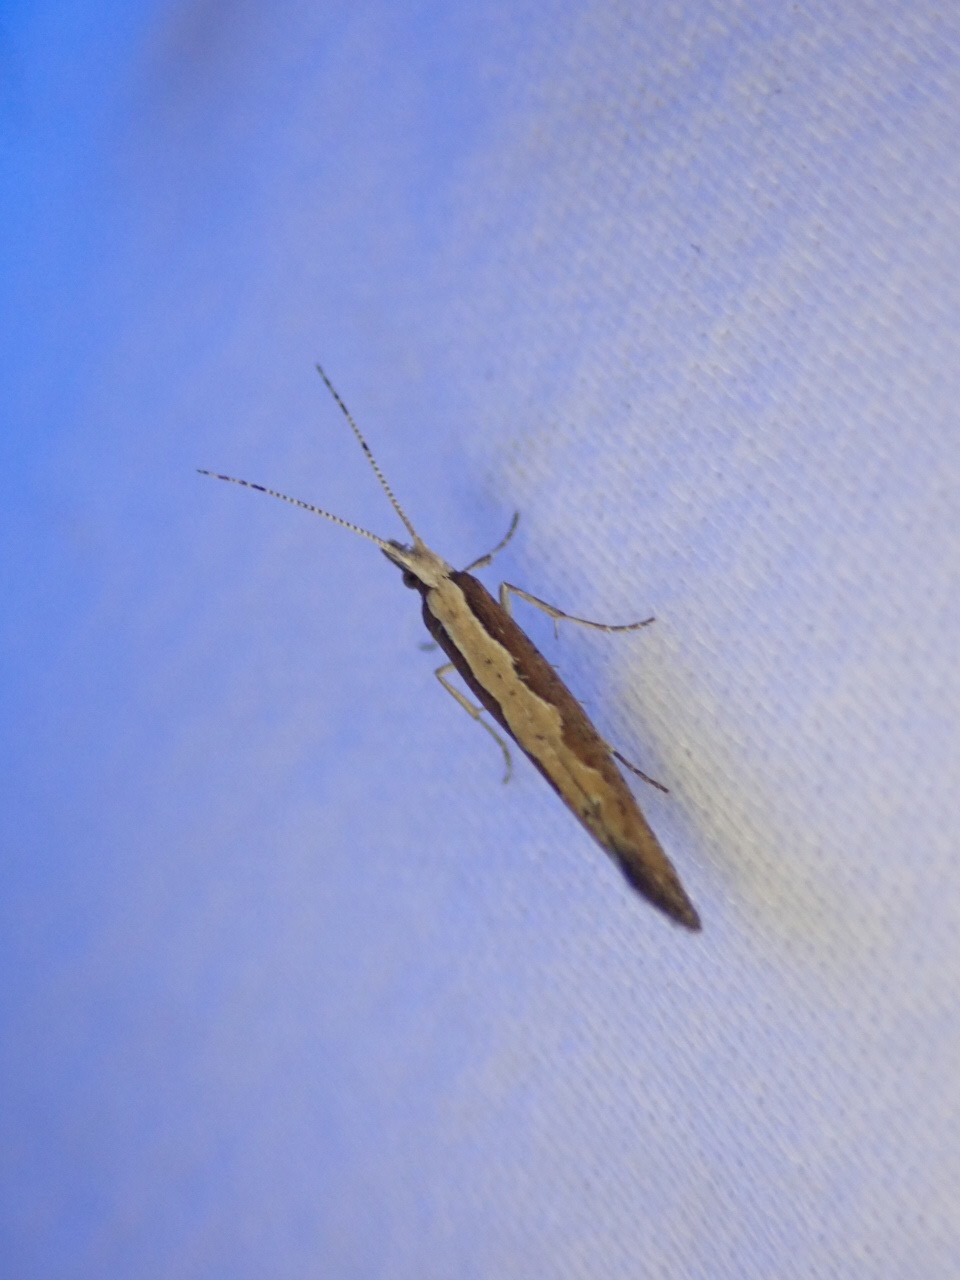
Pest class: diamondback_moth